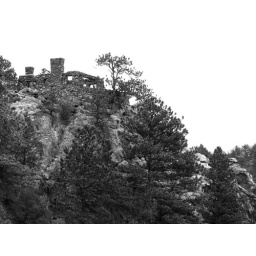
A rock house on a hill in Estes park, CO